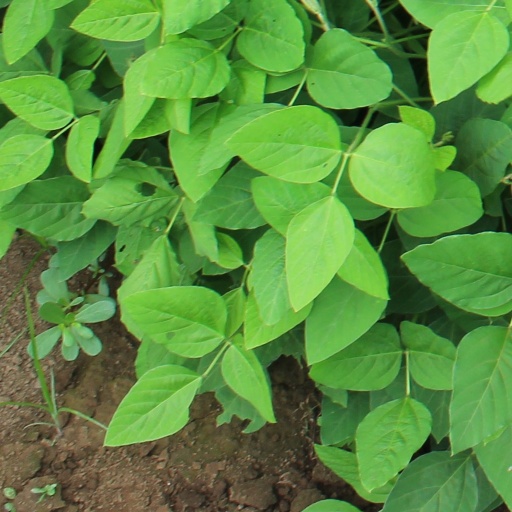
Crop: soybean